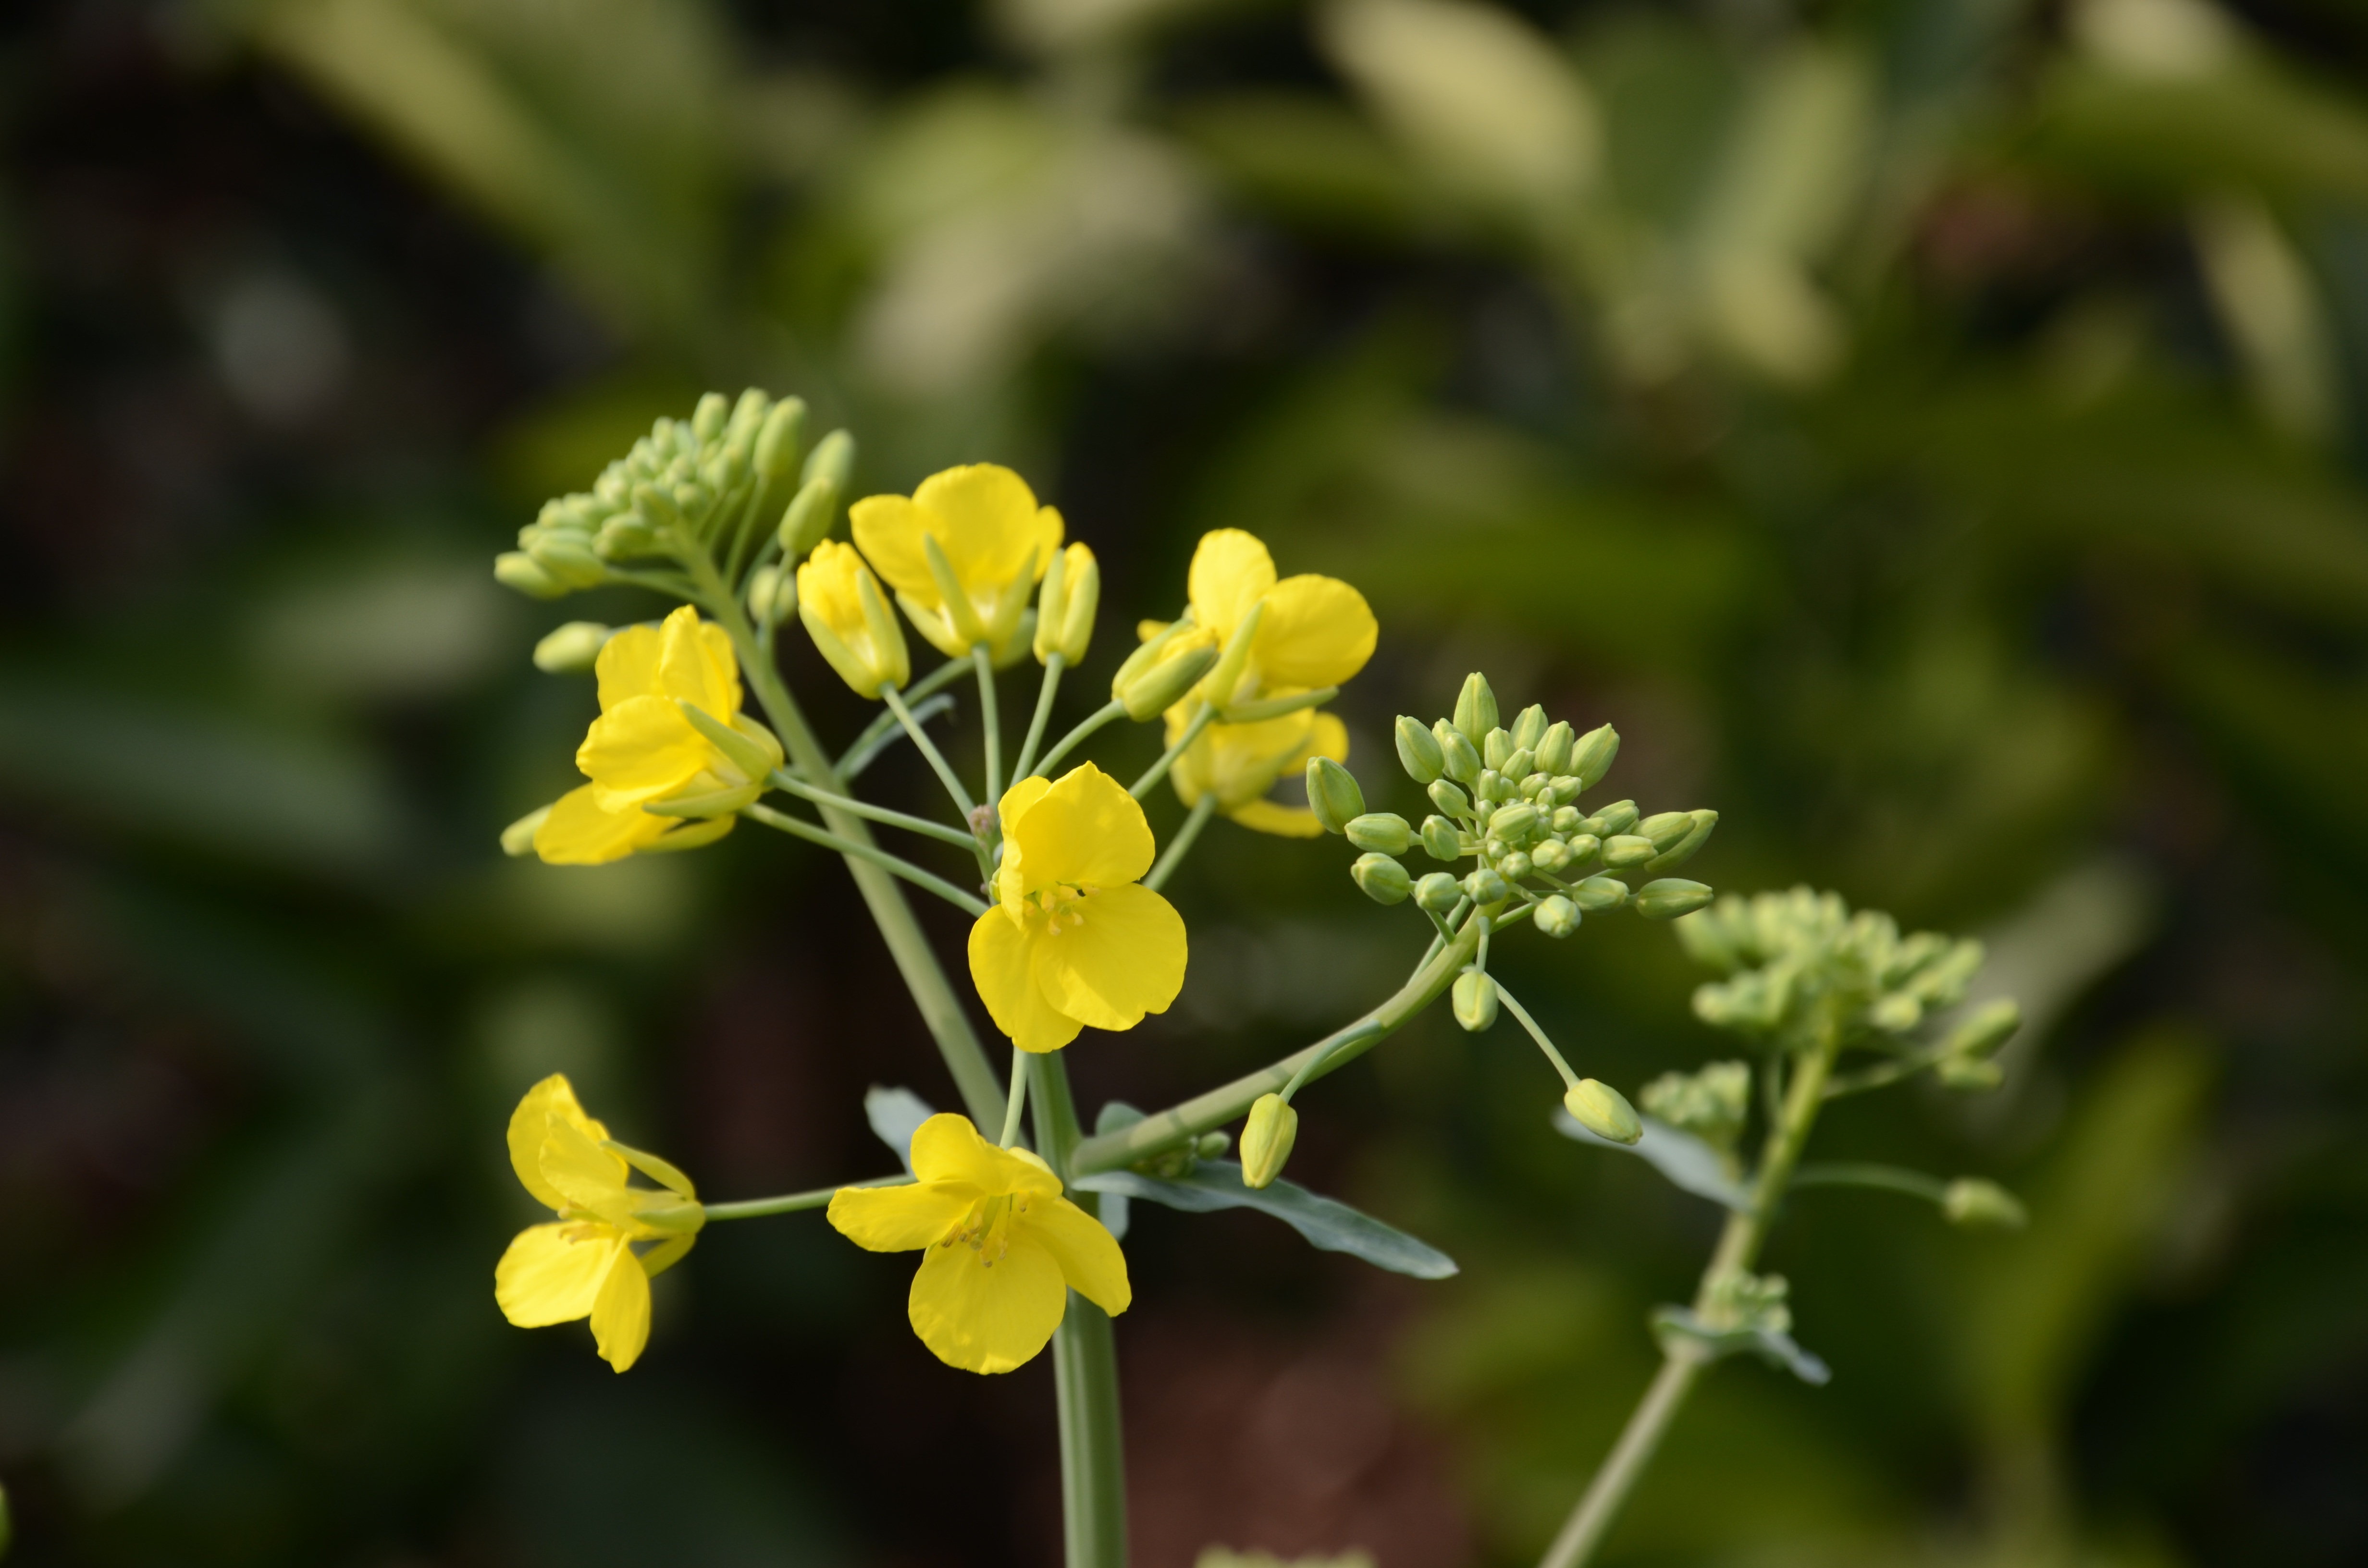
plant, flower, food, herb, produce, vegetable, botany, yellow, flora, rapeseed, wildflower, shrub, rue, mustard, brassica, rape, macro photography, flowering plant, subshrub, land plant, mustard plant, brassica rapa